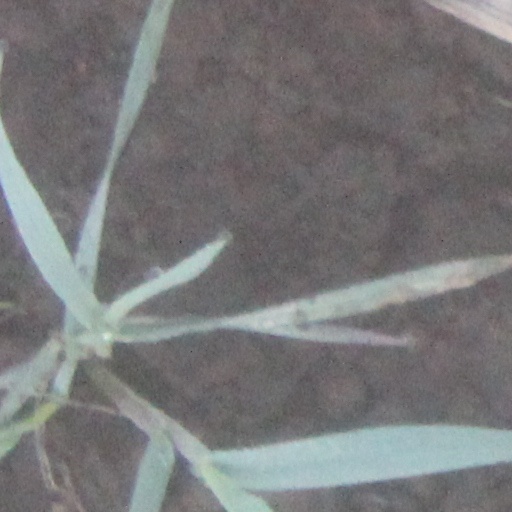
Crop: wheat